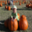
Label: baby